MM Platinum F.C.

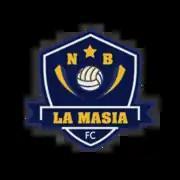

MM Platinum (commonly known as La Masia) is a South African football club based in Westbury, Johannesburg that plays in the SAFA Second Division.